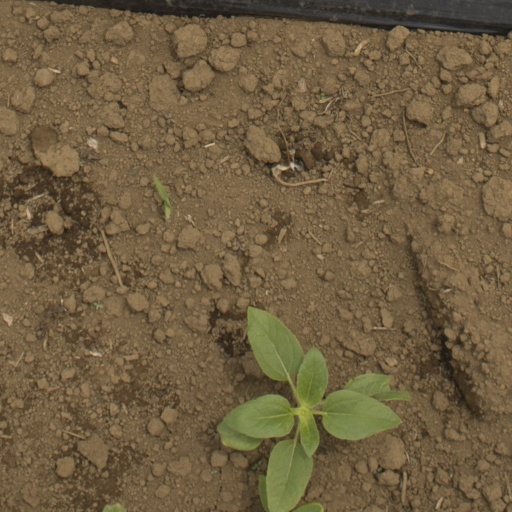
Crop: Jerusalem artichoke